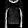
Label: Pullover